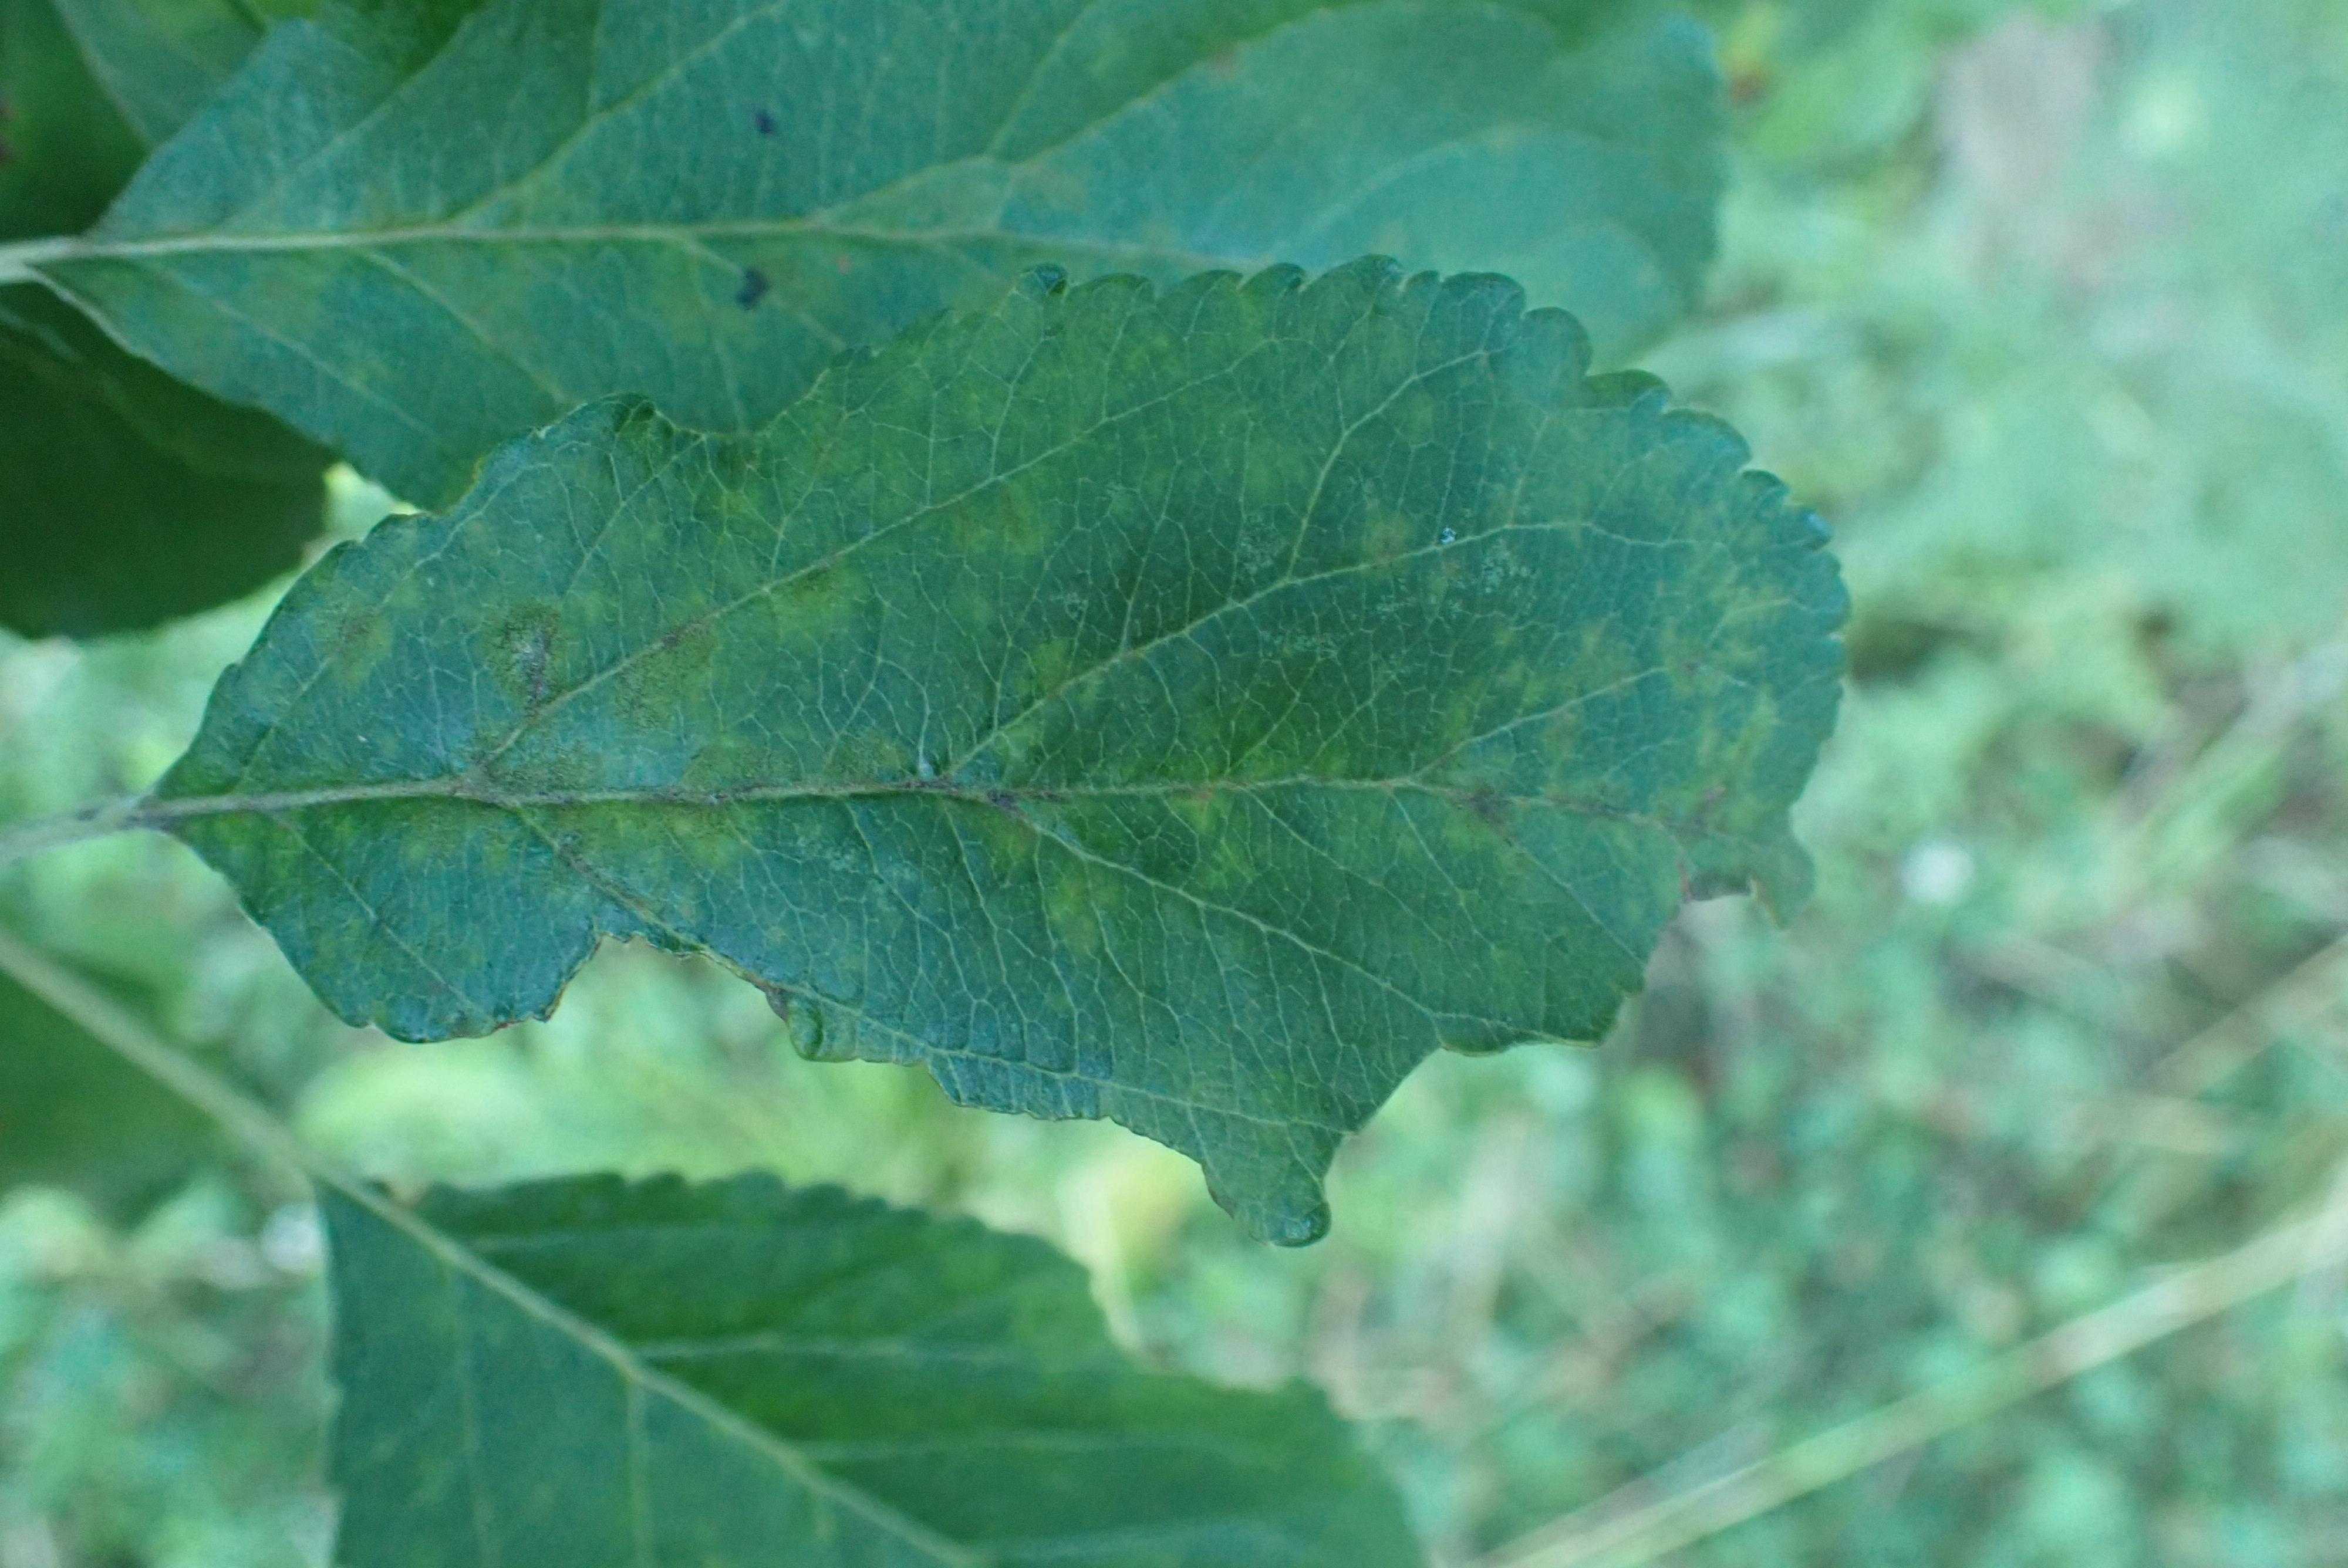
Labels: scab